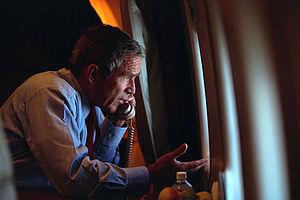
Cette chronologie des attentats du 11 septembre 2001 présente l'ensemble des événements qui se sont déroulés ce jour-là. Elle comprend les actions des terroristes ainsi que les réactions de la défense aérienne et des membres du gouvernement fédéral des États-Unis.